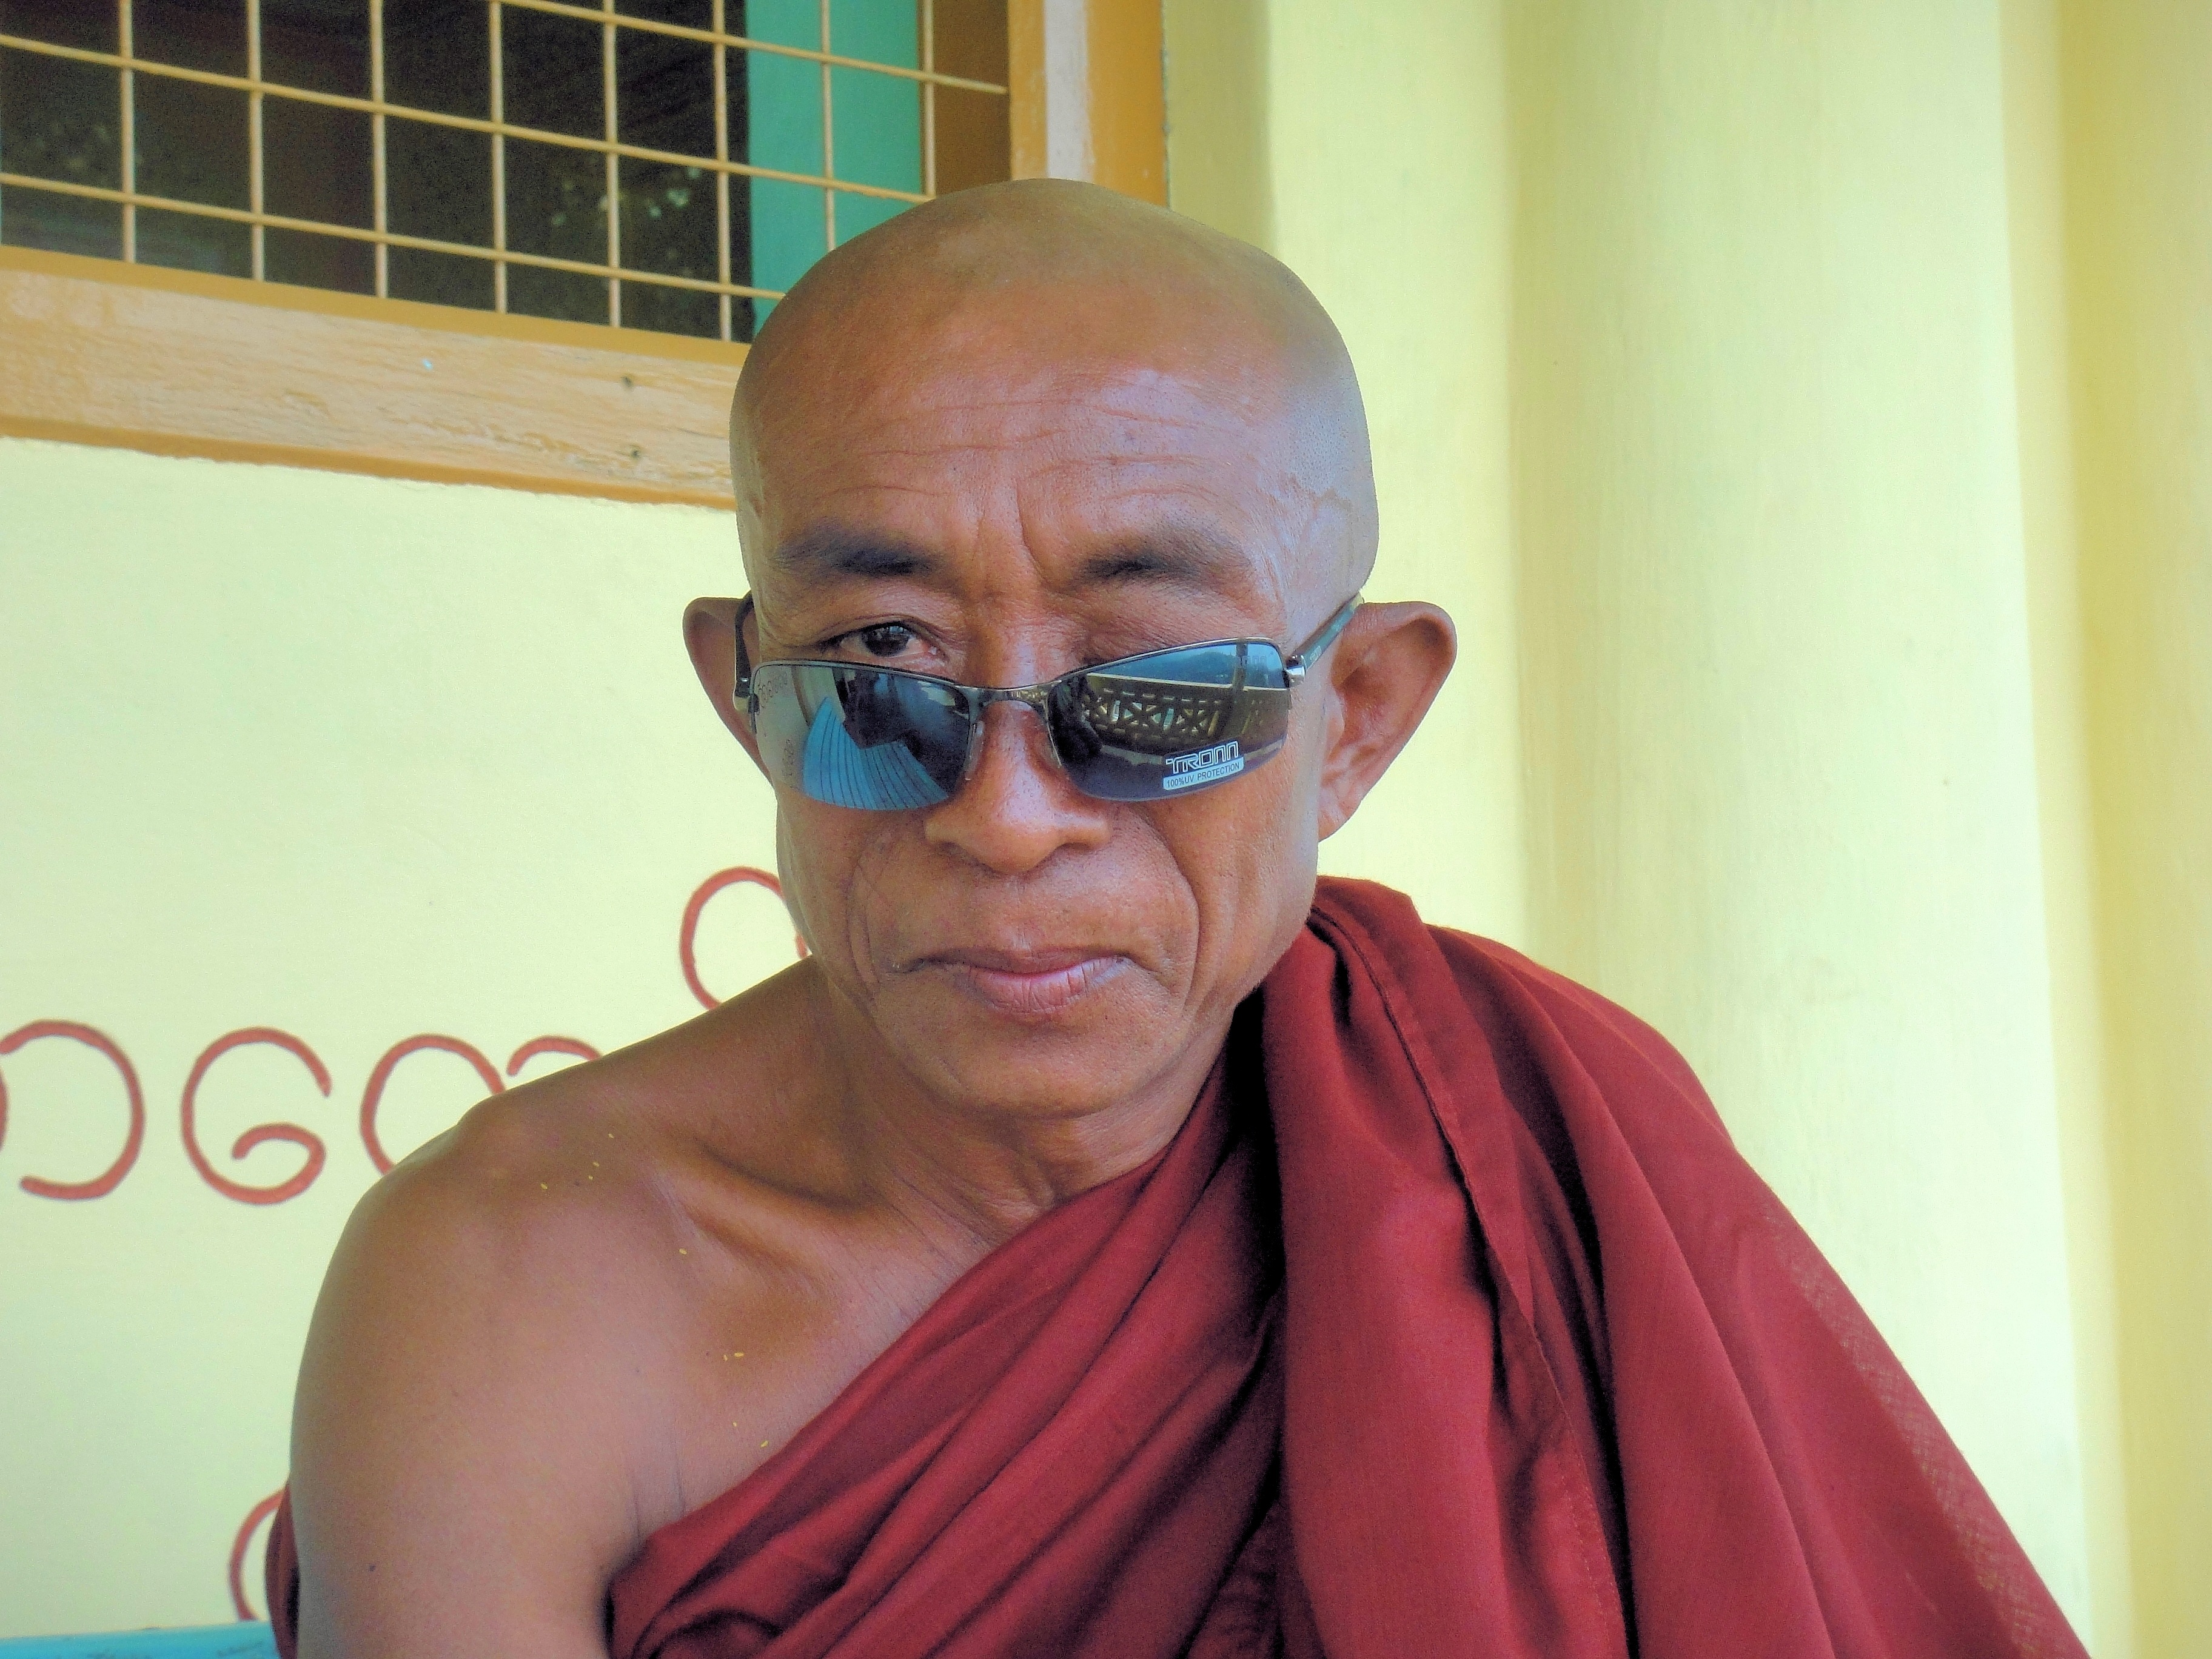
man, person, people, hair, male, color, monk, buddhism, religion, hairstyle, smile, senior citizen, face, sunglasses, glasses, head, myanmar, burma, facial hair, vision care